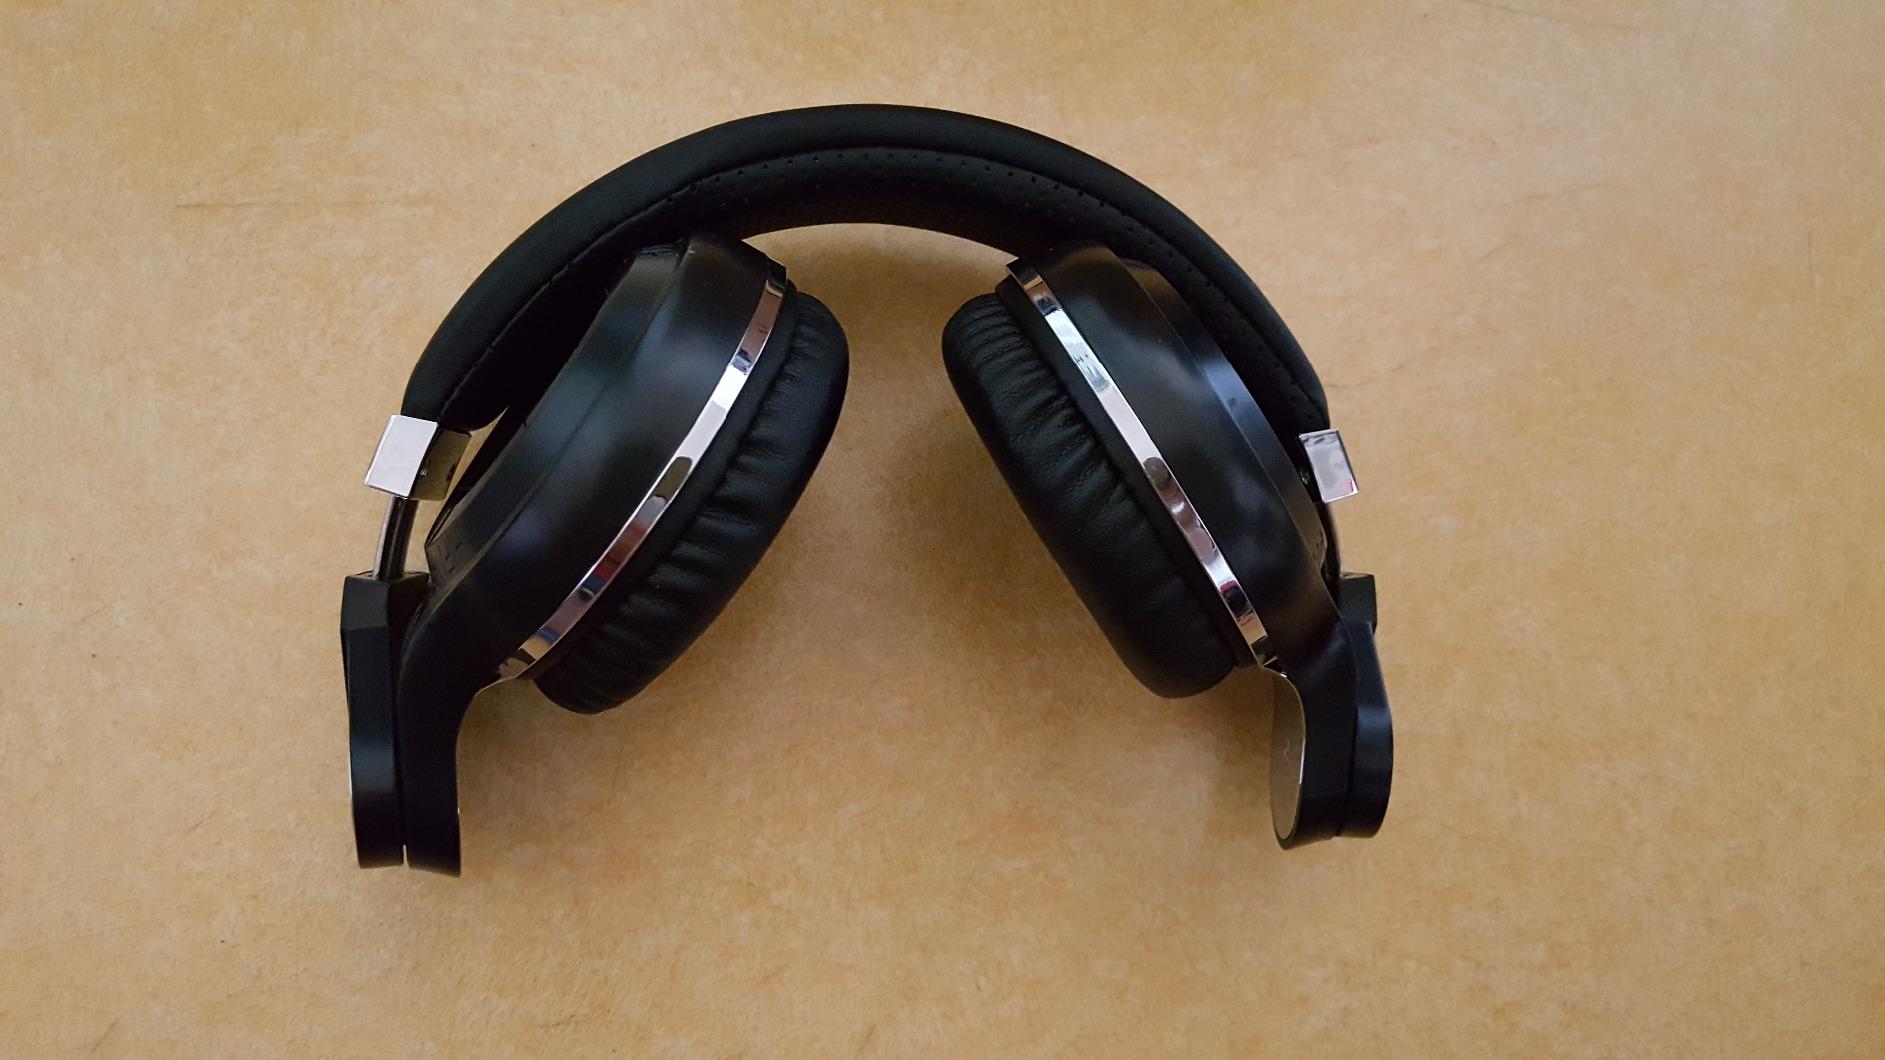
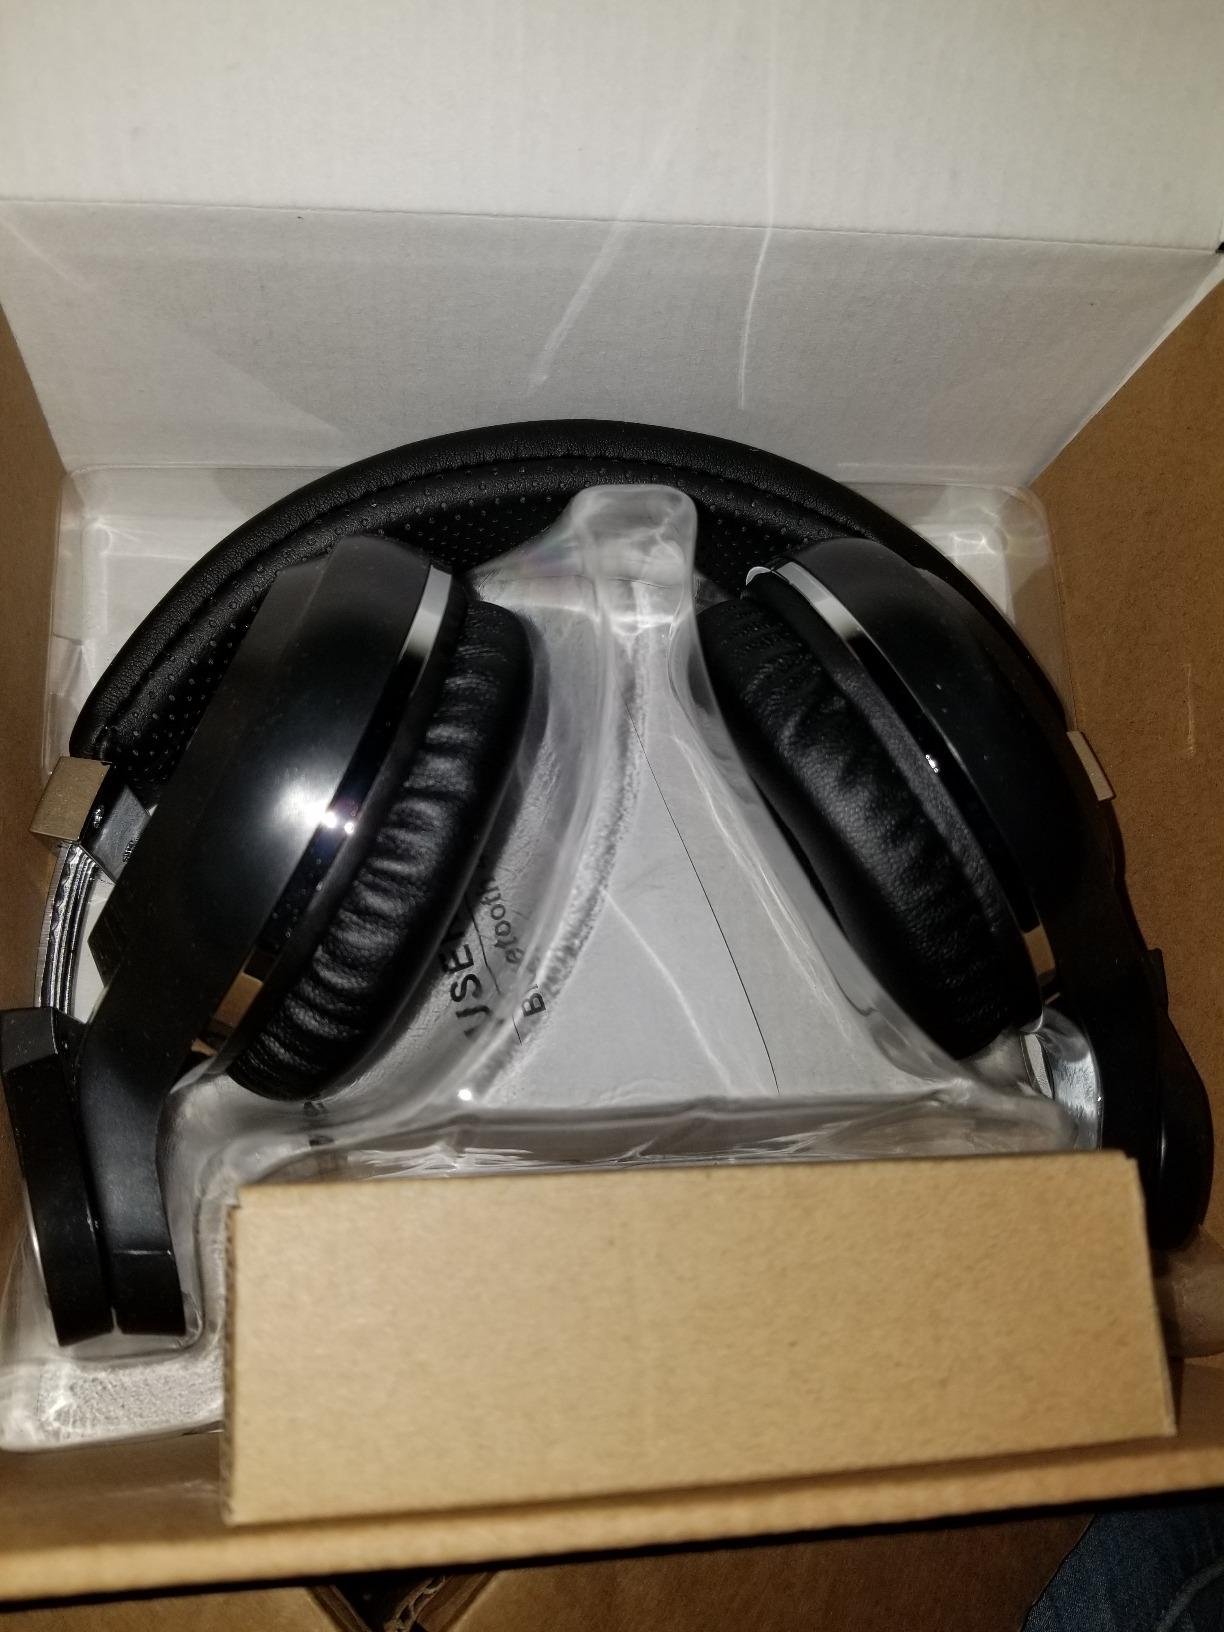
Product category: headphones
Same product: yes